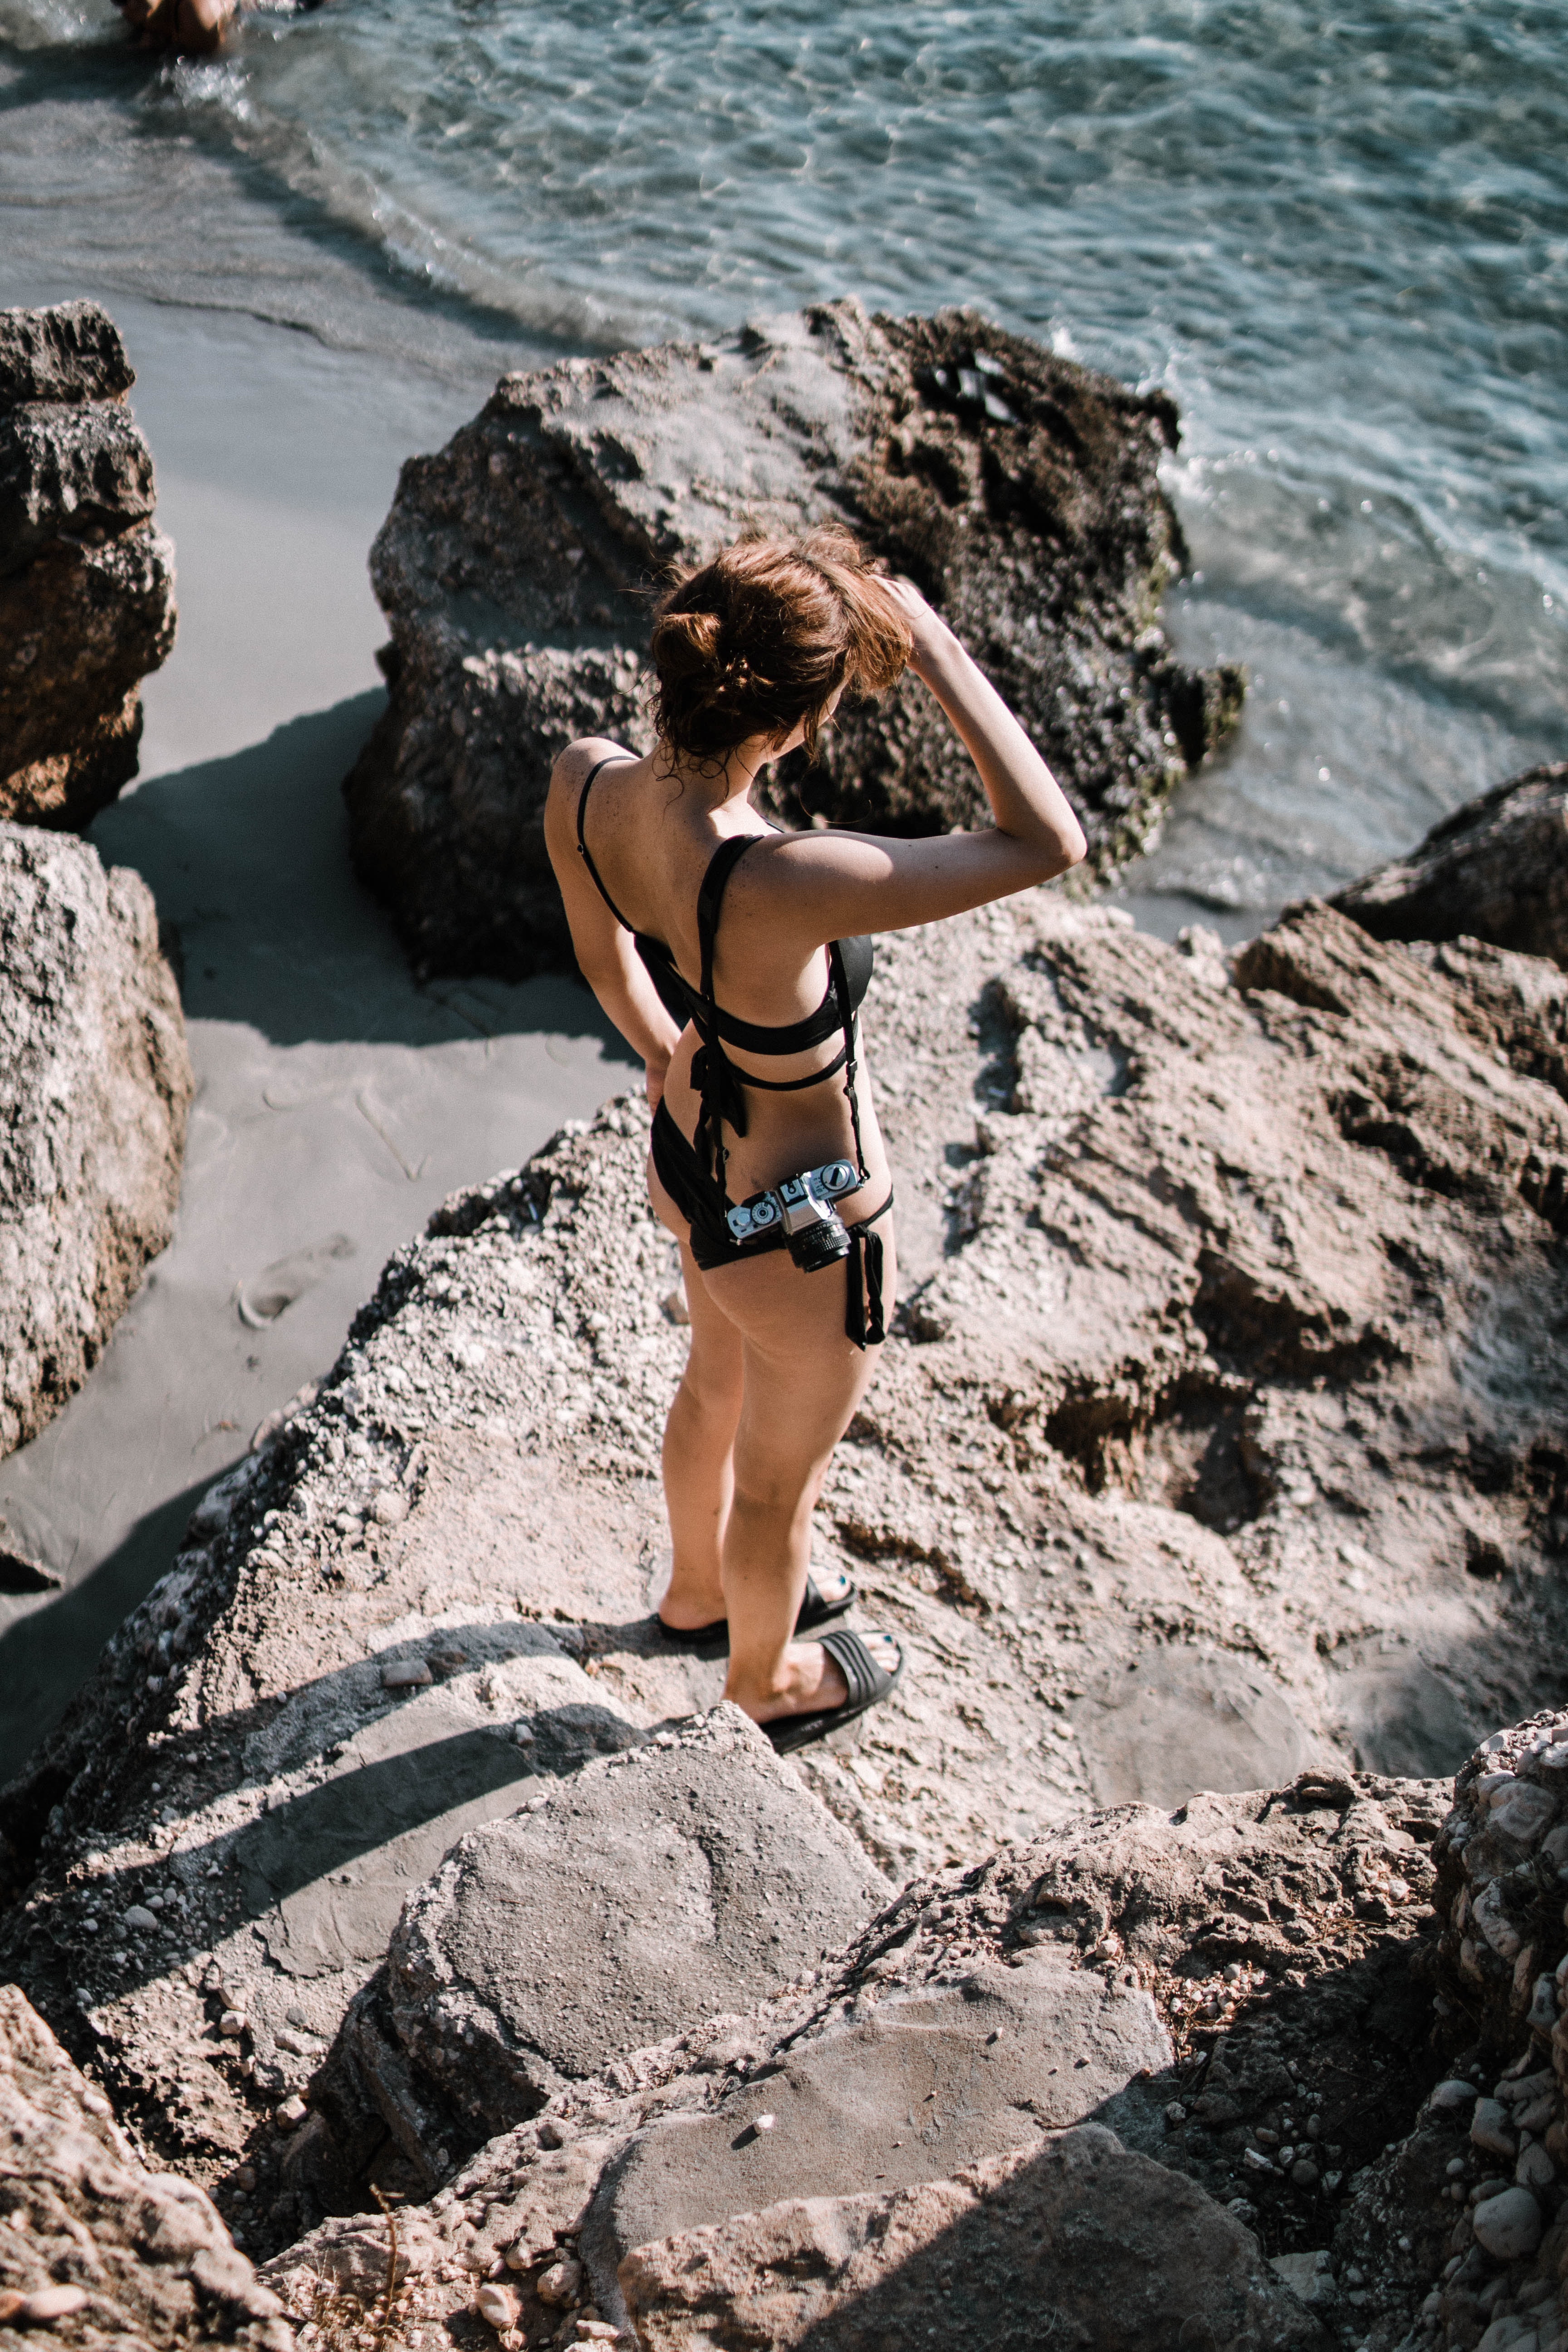
photograph, bikini, beauty, swimwear, rock, fun, sea, model, photography, photo shoot, vacation, coast, bathing, terrain, beach